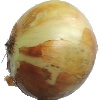
Label: white_onion